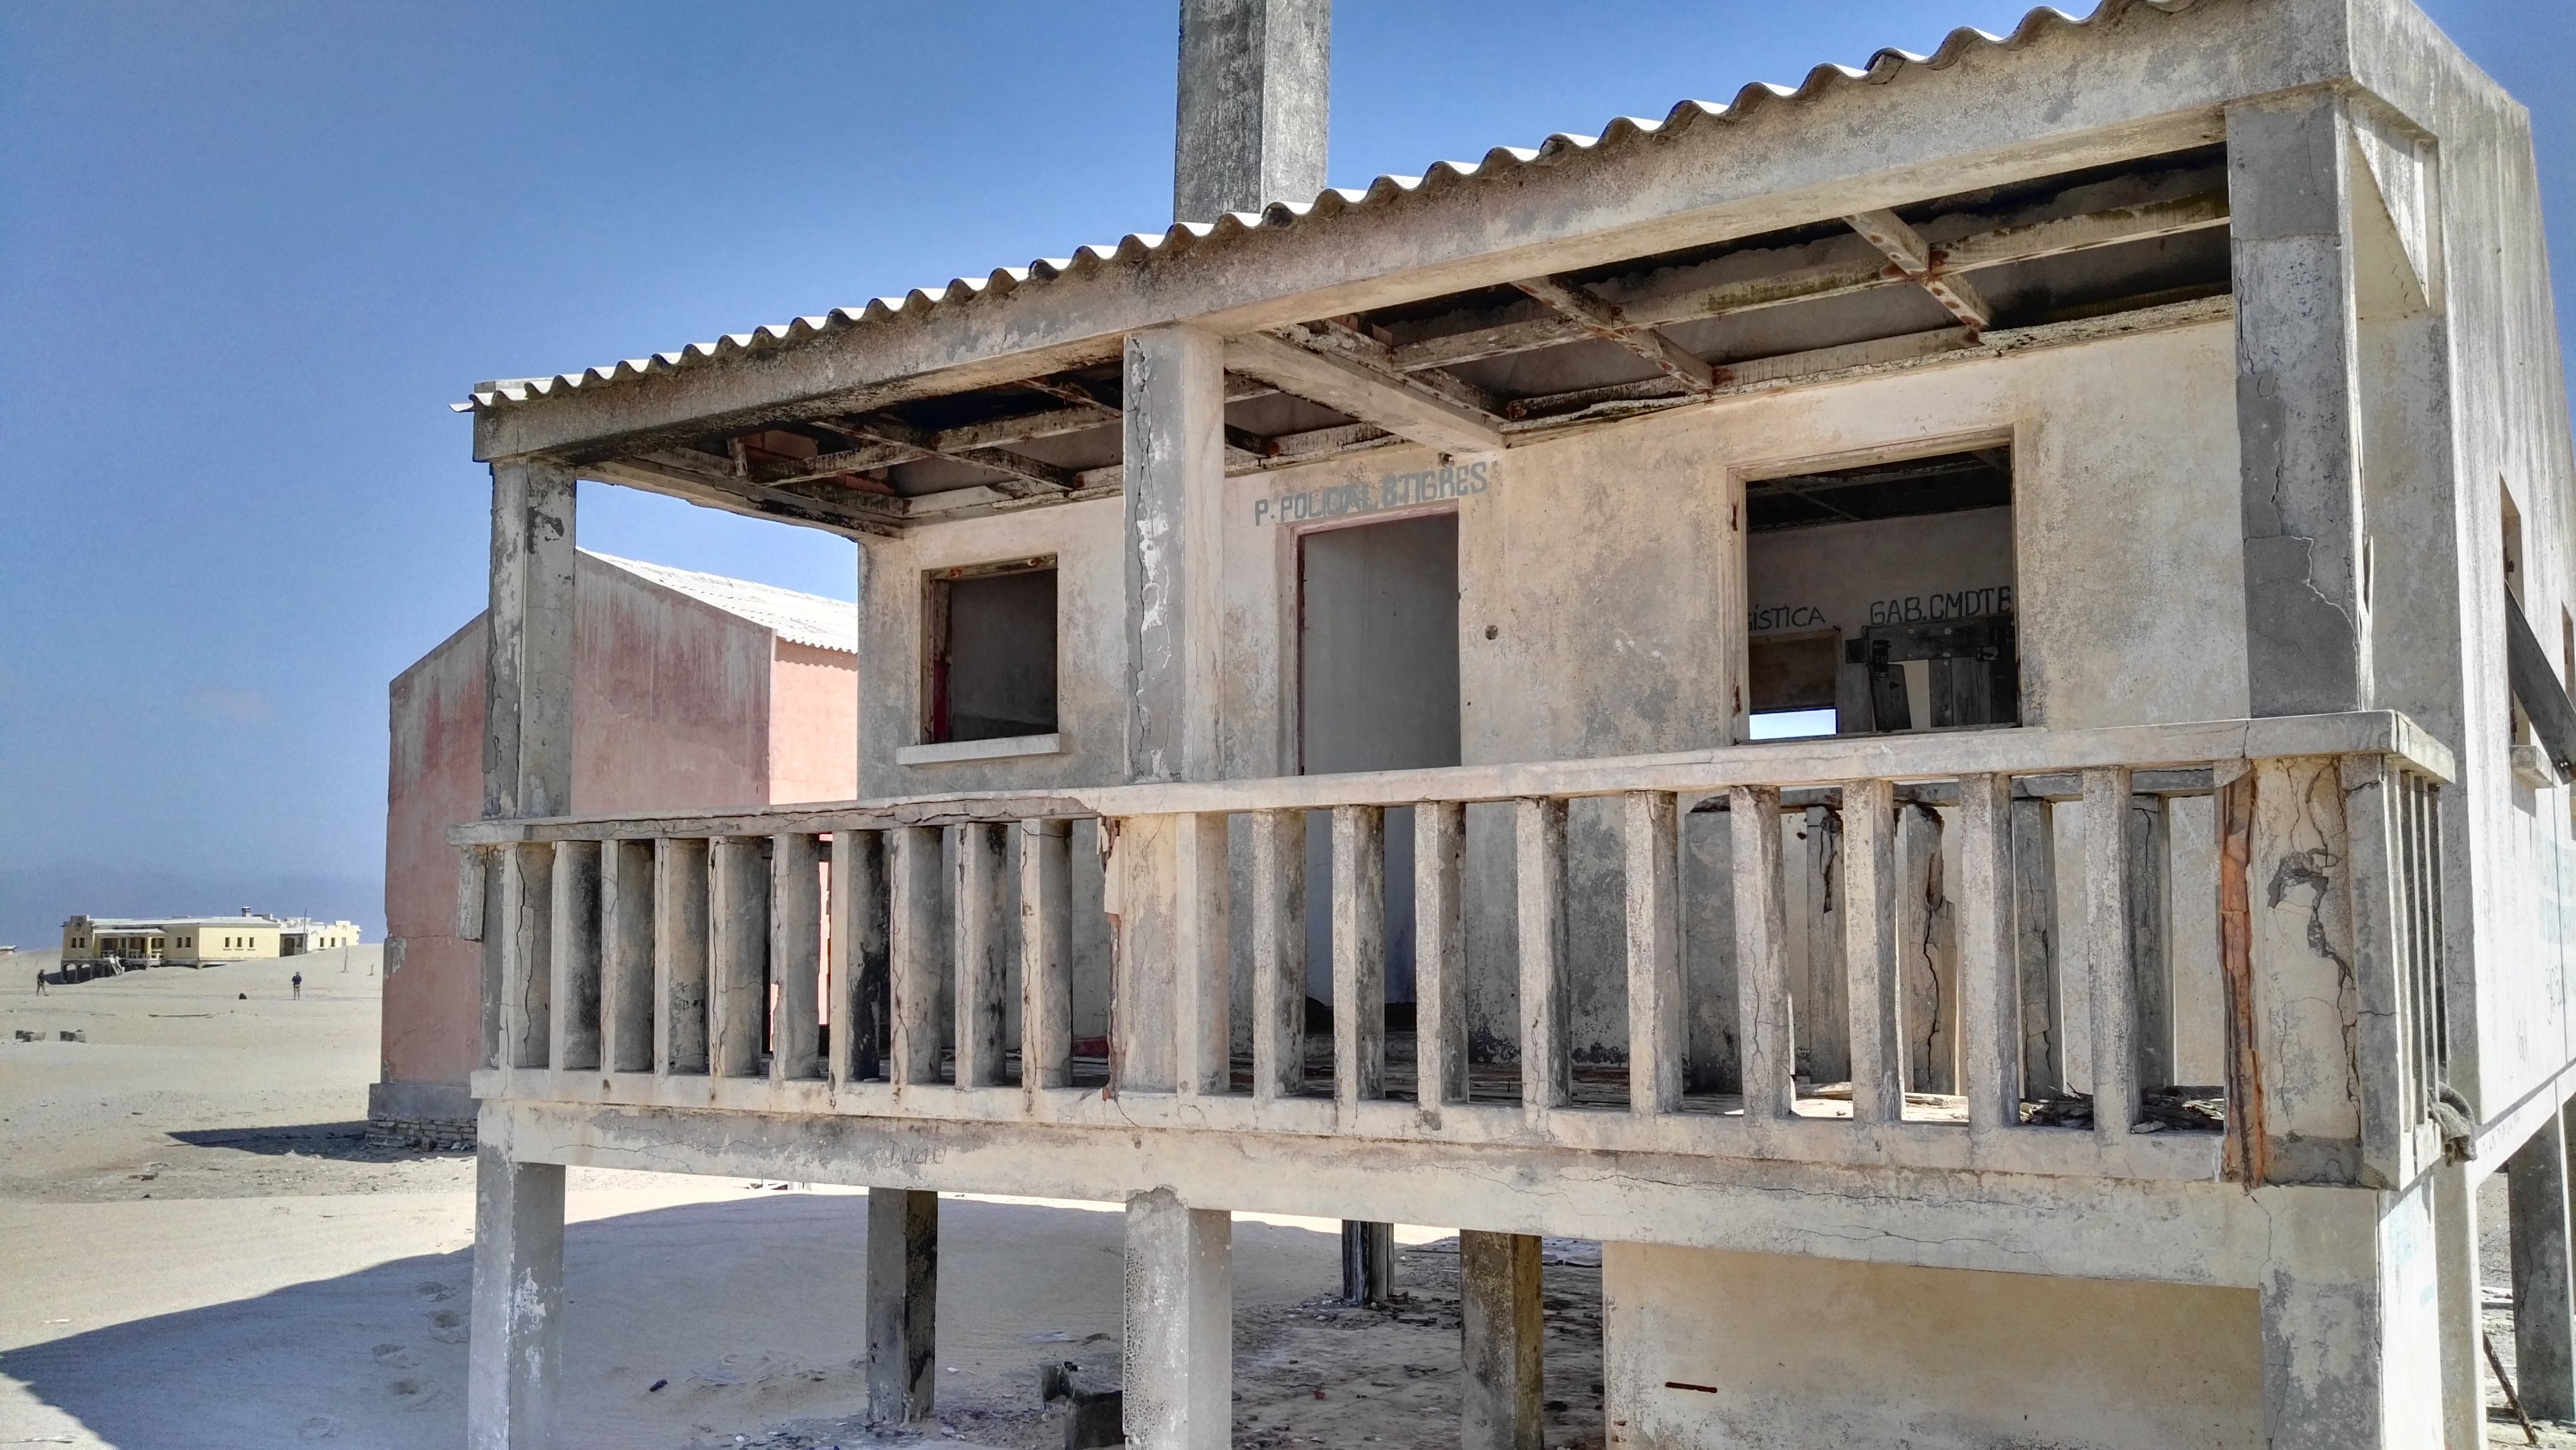
beach, landscape, sea, sand, architecture, wood, villa, house, city, home, cottage, africa, island, facade, property, ruin, fish, dunes, estate, leave, off road, angola, 4 x 4, sao martinho dos tigres, dos tigres, death acre, fischerreihafen